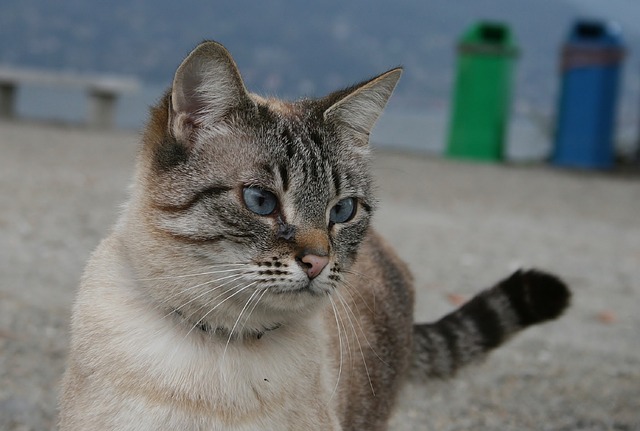
Label: cat